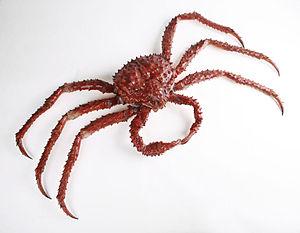
Lithodes aequispinus, aussi appelé Crabe royal doré, est une espèce de crustacés appartenant à la famille des « crabes royaux », ou lithodes, bien qu'ils n'appartiennent pas à la famille des crabes à proprement parler et sont plus proches des bernard l'hermite.
En biologie de l'évolution, la carcinisation est un exemple de convergence évolutive, amenant plusieurs espèces de crustacés non apparentées à évoluer vers des formes ressemblant à des crabes. Le terme fut introduit par Alexander Borradaile, le définissant comme « une des nombreuses tentatives de la Nature pour créer un crabe ».
Lithodes est un genre de crabes royaux de la famille des Lithodidae.